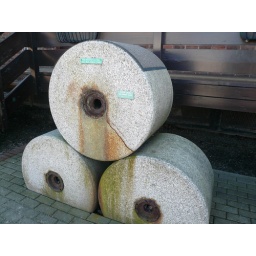
March 2010 Old Cocoa mill stones. THe green sign on the right is the high water mark in 2005